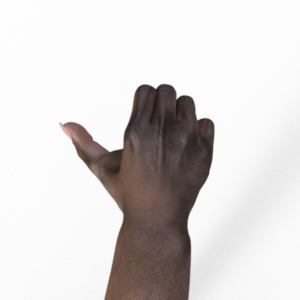
Label: rock